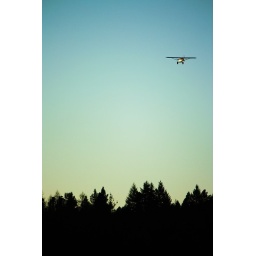
Airplane flying over lake